Acy-Romance

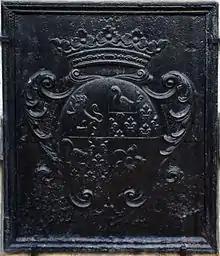
A plaque on the Town Hall

The table below shows the gender and age groups of the population of the commune of Acy-Romance in comparison with that of the Ardennes in the year 2017.